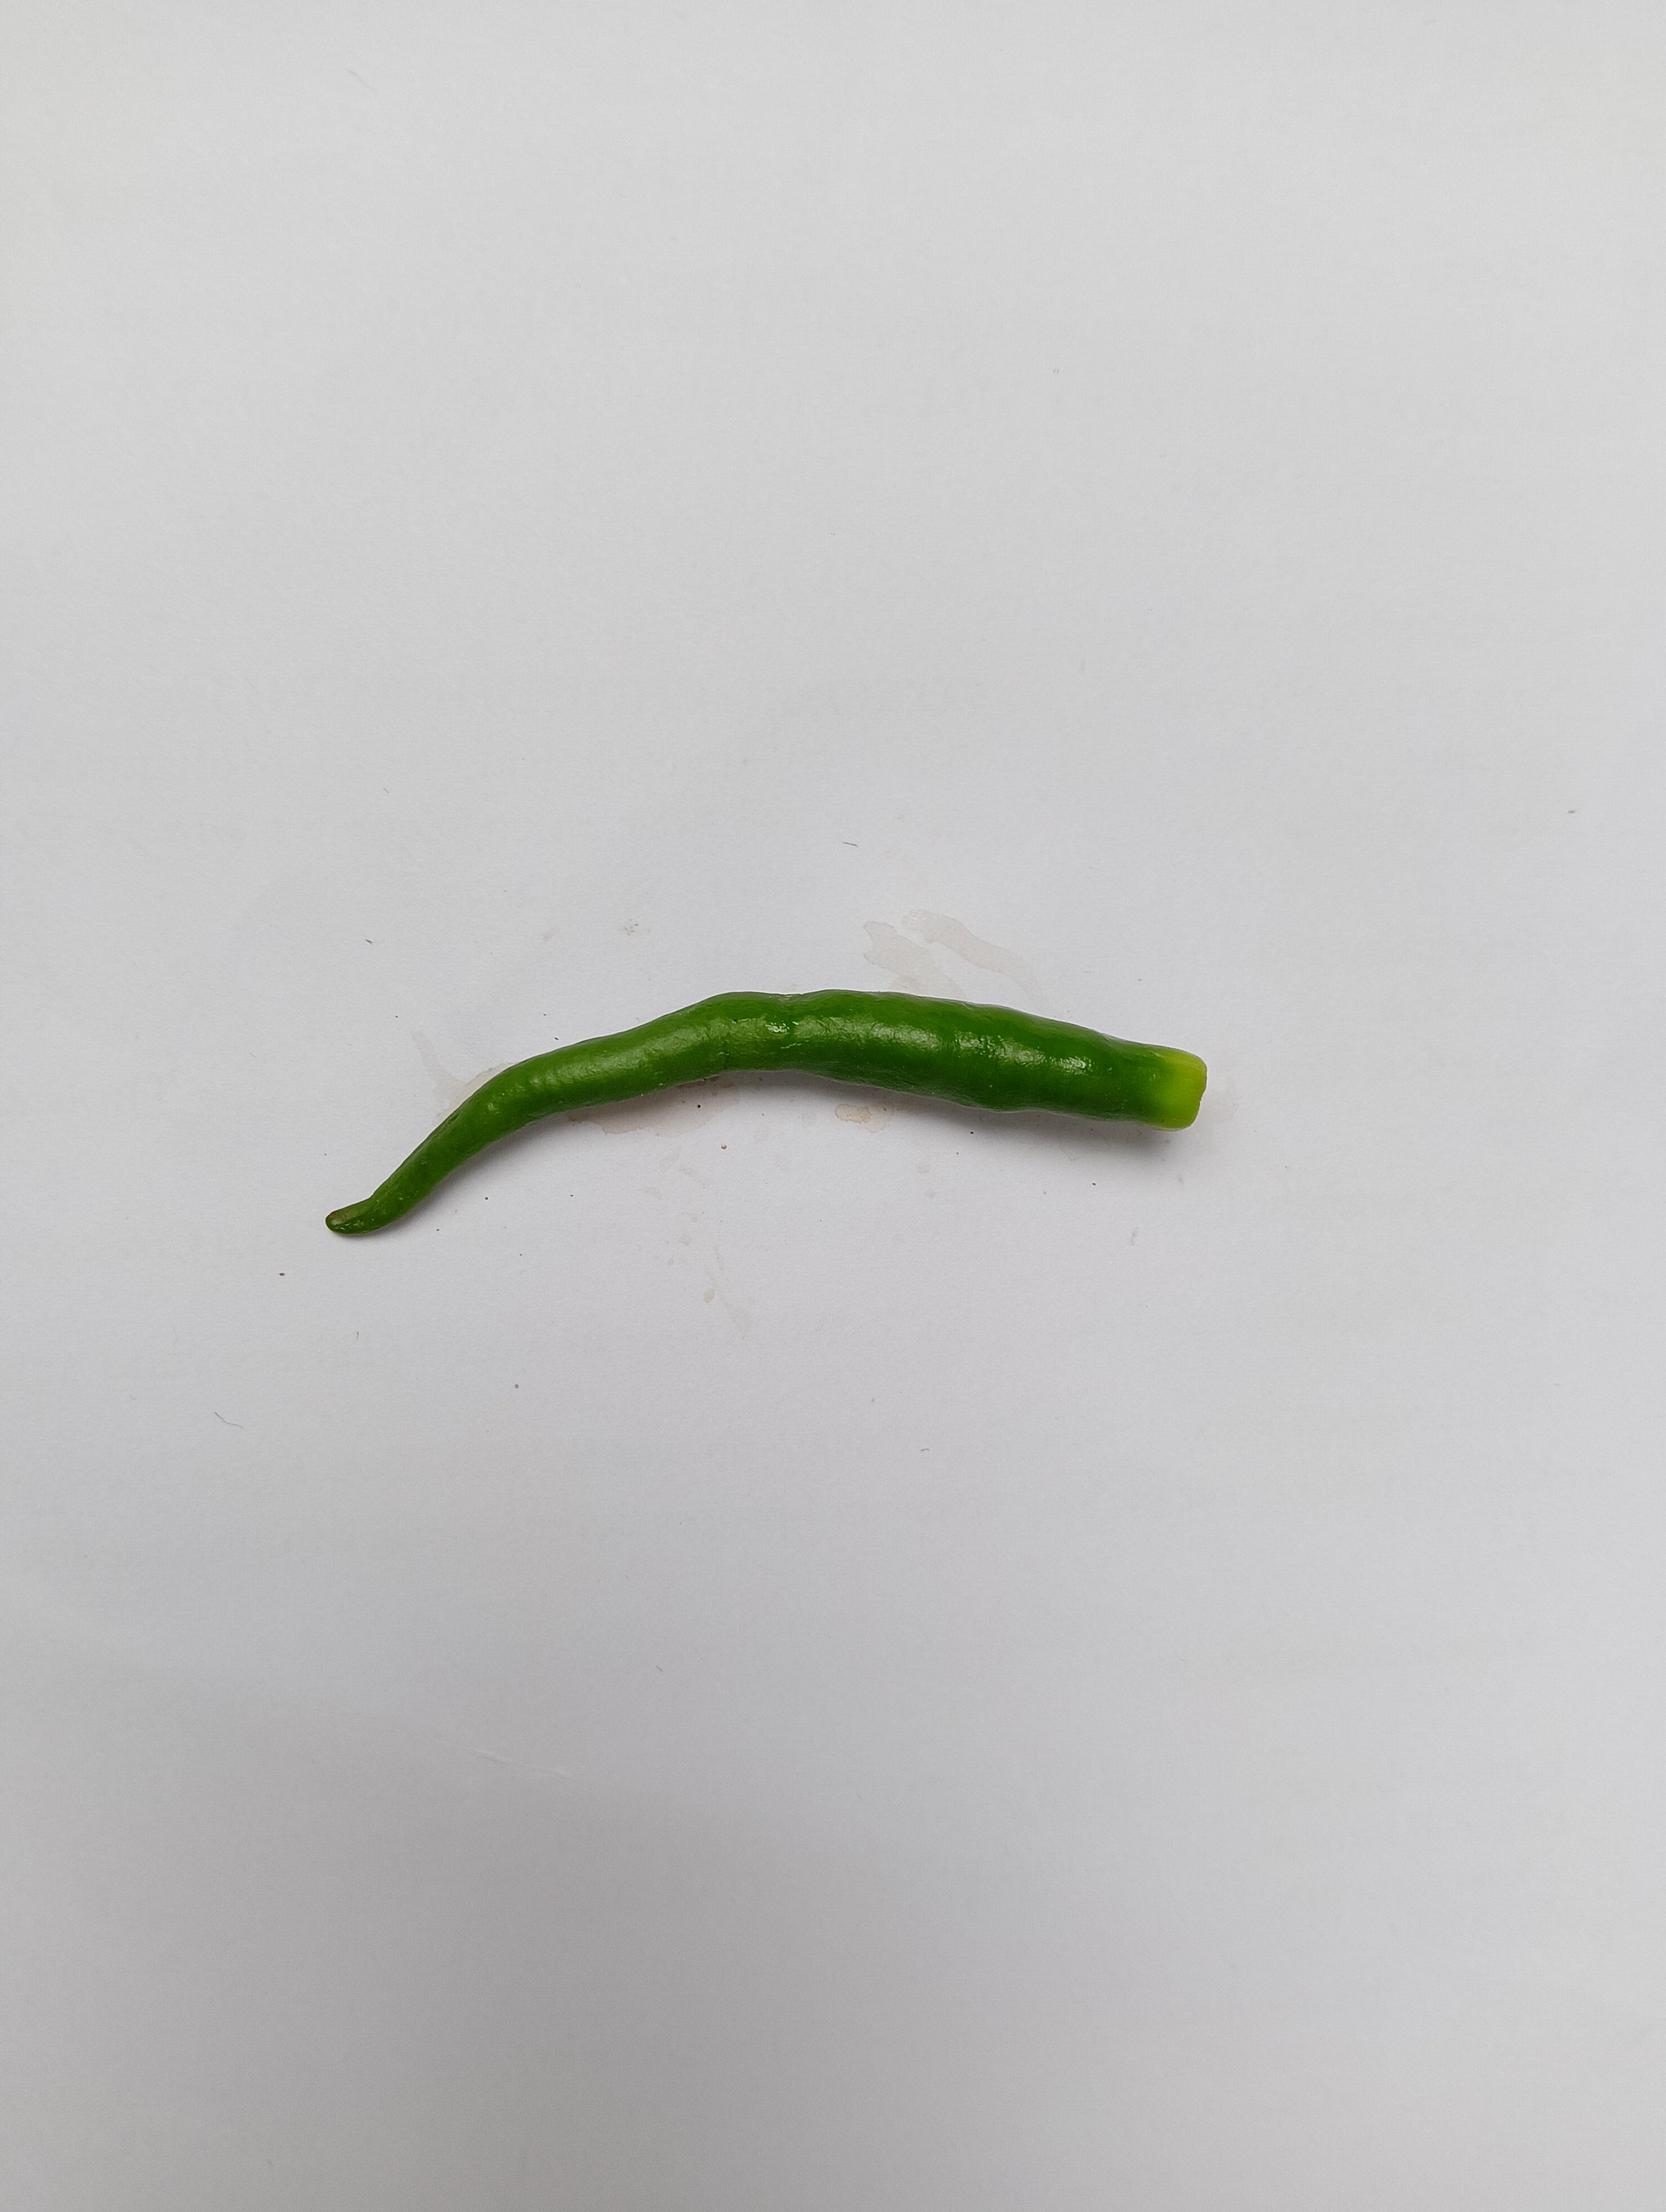
Label: Green Chili